Late Night with Conan O'Brien

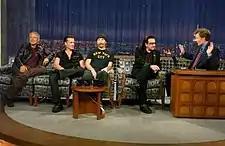
O'Brien interviewing U2 on "Late Night"

From May 9–12, 2006, the show made a similar venture to the Chicago Theatre in Chicago, Illinois, taking cues from their previous trip to Toronto. Between April 30 – May 4, 2007, the show originated from the Orpheum Theatre in San Francisco.